Sonny Osborne

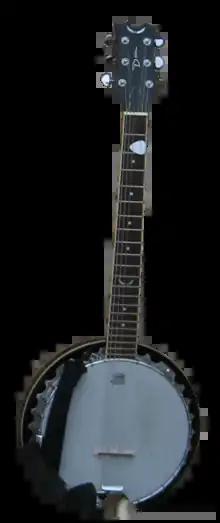
A six-string banjo

It was 1967 when the brothers recorded and released their famous song, "Rocky Top" (written by Felice and Boudleaux Bryant) with 80,000 sales in its first month. At the same time, however, the pair found themselves under scrutiny and attack by bluegrass purists for perceived derivations from the tradition. Osborne Brothers albums had gradually included additional non-standard elements to their bluegrass, including pedal steel guitars, pianos, and string sections; the brothers had amplified their instruments for larger live performances, with Sonny Osborne padlocking his resonator "to keep the details of his pickup a secret"; and Sonny Osborne had patented a six-string banjo. Sonny and Bobby defended themselves in "Bluegrass Unlimited", saying they were trying to broaden the sensibilities of bluegrass music, while also trying to find a place for bluegrass music in contemporary pop culture.